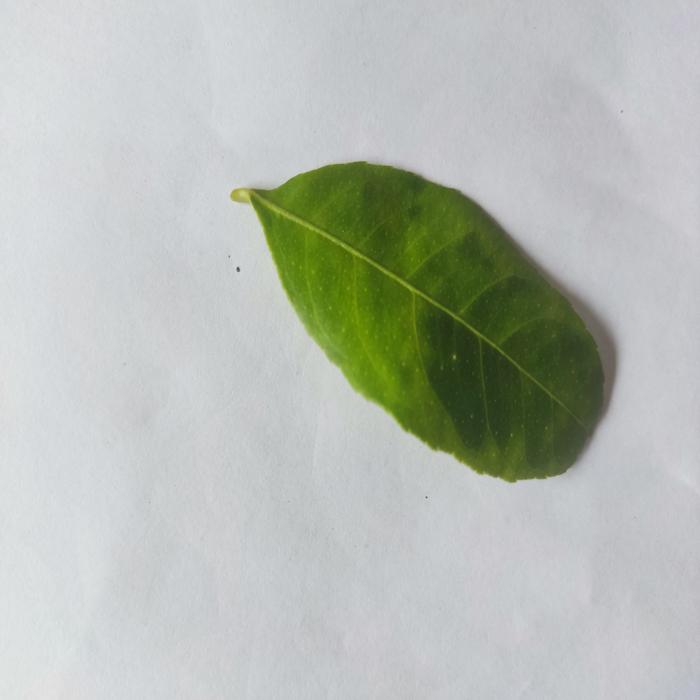
Crop: Lemon
Leaf condition: Citrus